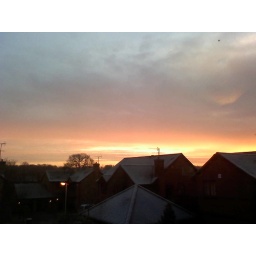
sunrise over houses in my road